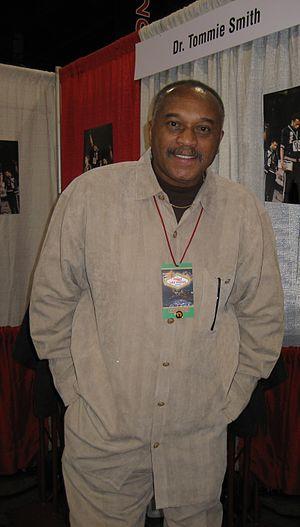
1968 Olympics - Marathon Expo